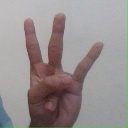
अक्षर: क्ष